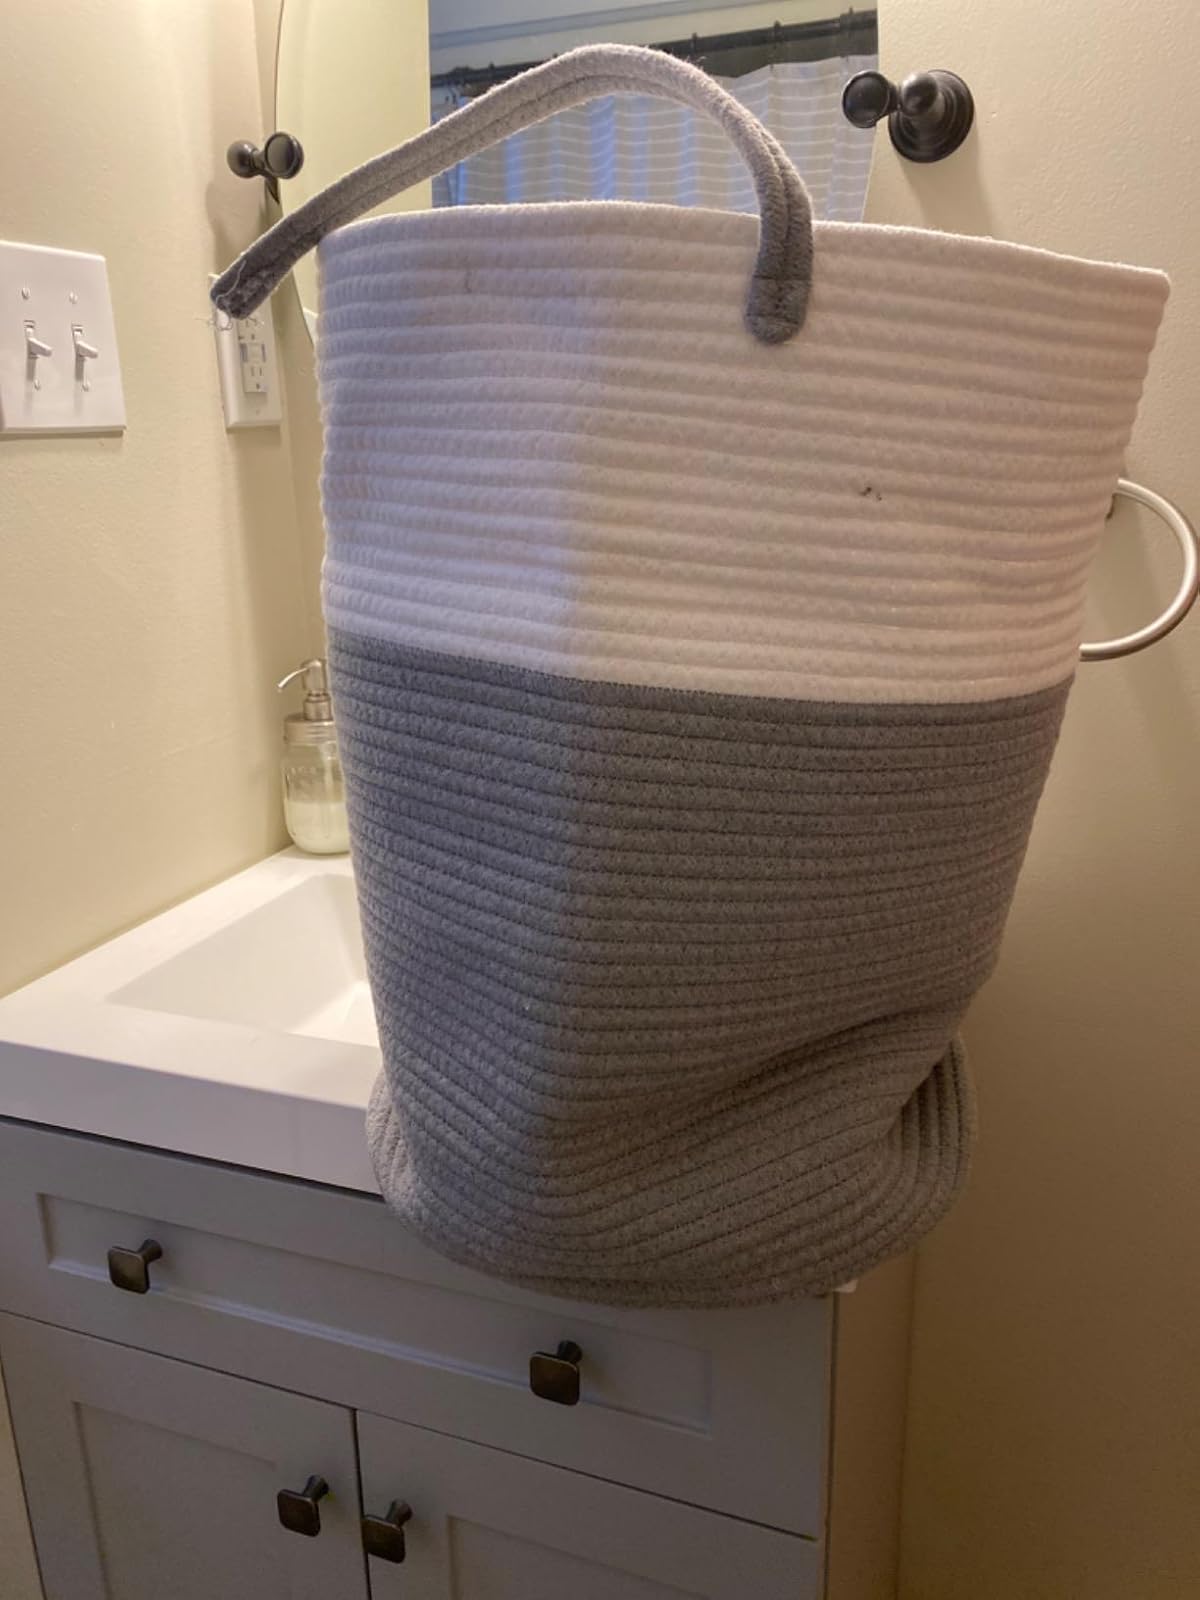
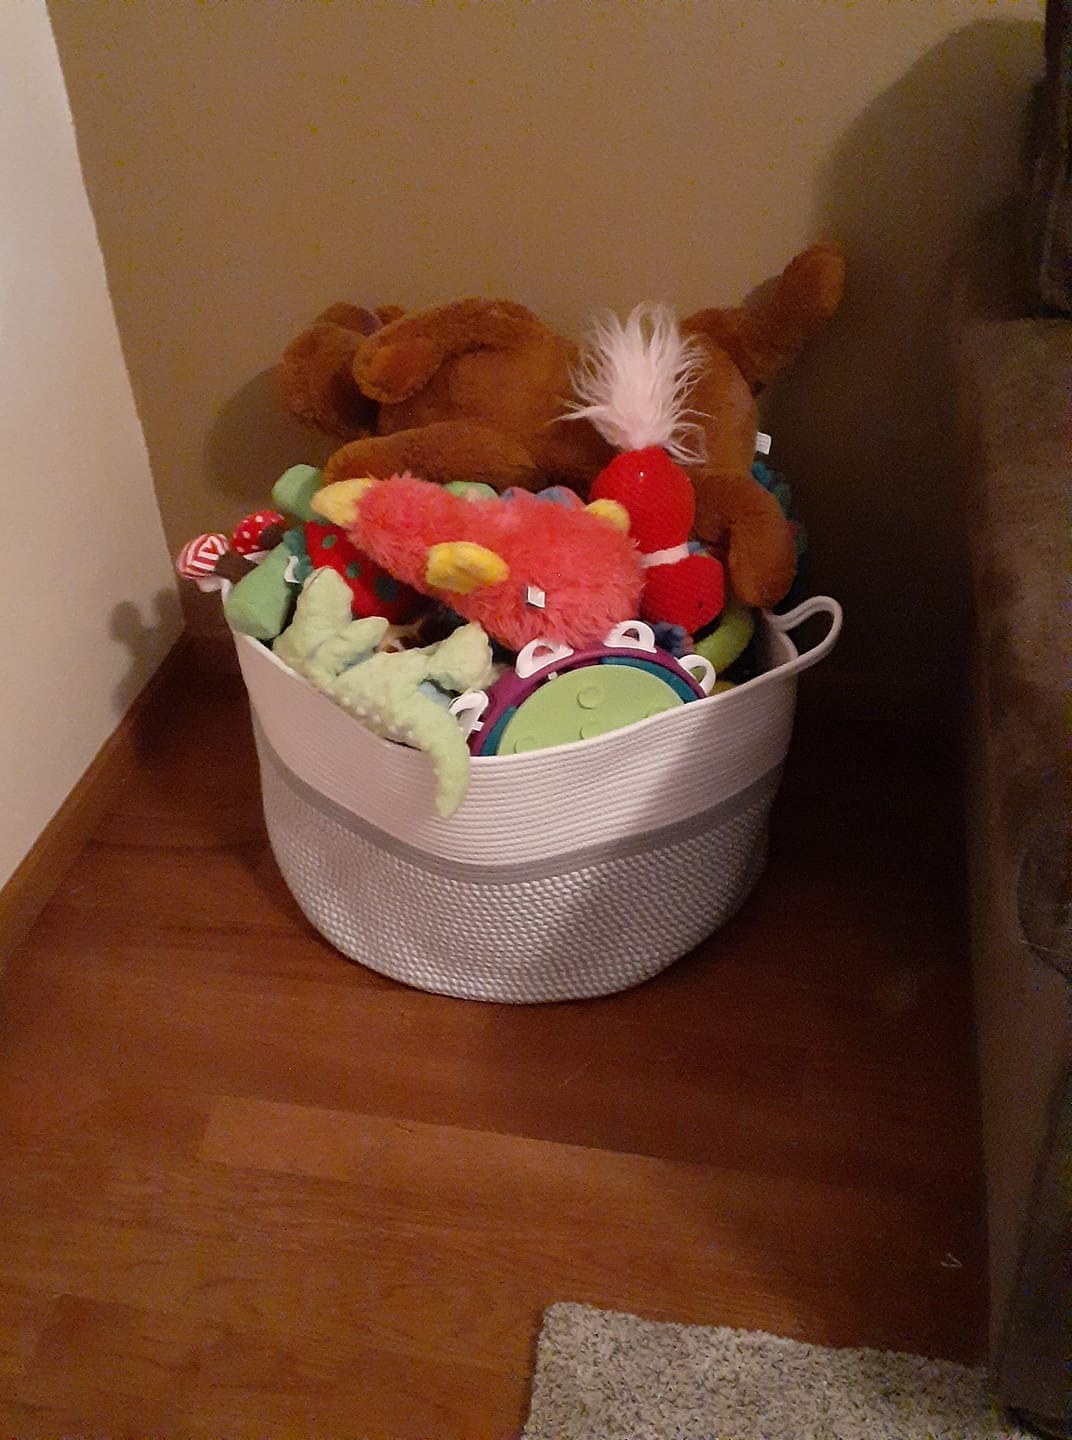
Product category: items_hamper
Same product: no